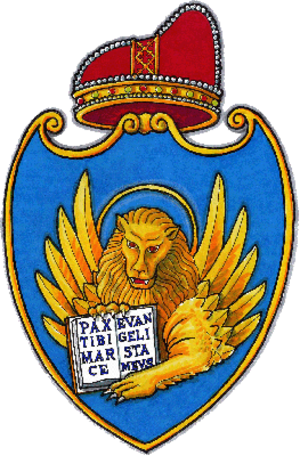
Venise est une ville côtière du nord-est de l'Italie, sur les rives de la mer Adriatique. Elle s'étend sur un ensemble de 121 petites îles séparées par un réseau de canaux et reliées par 435 ponts. Située au milieu de la lagune vénète, entre les estuaires du Pô et du Piave, Venise est renommée pour cet emplacement exceptionnel ainsi que pour son architecture et son patrimoine culturel, qui lui valent une inscription au patrimoine mondial de l'UNESCO.